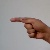
The image shows a hand gesture representing the letter 'G' in Indian Sign Language.